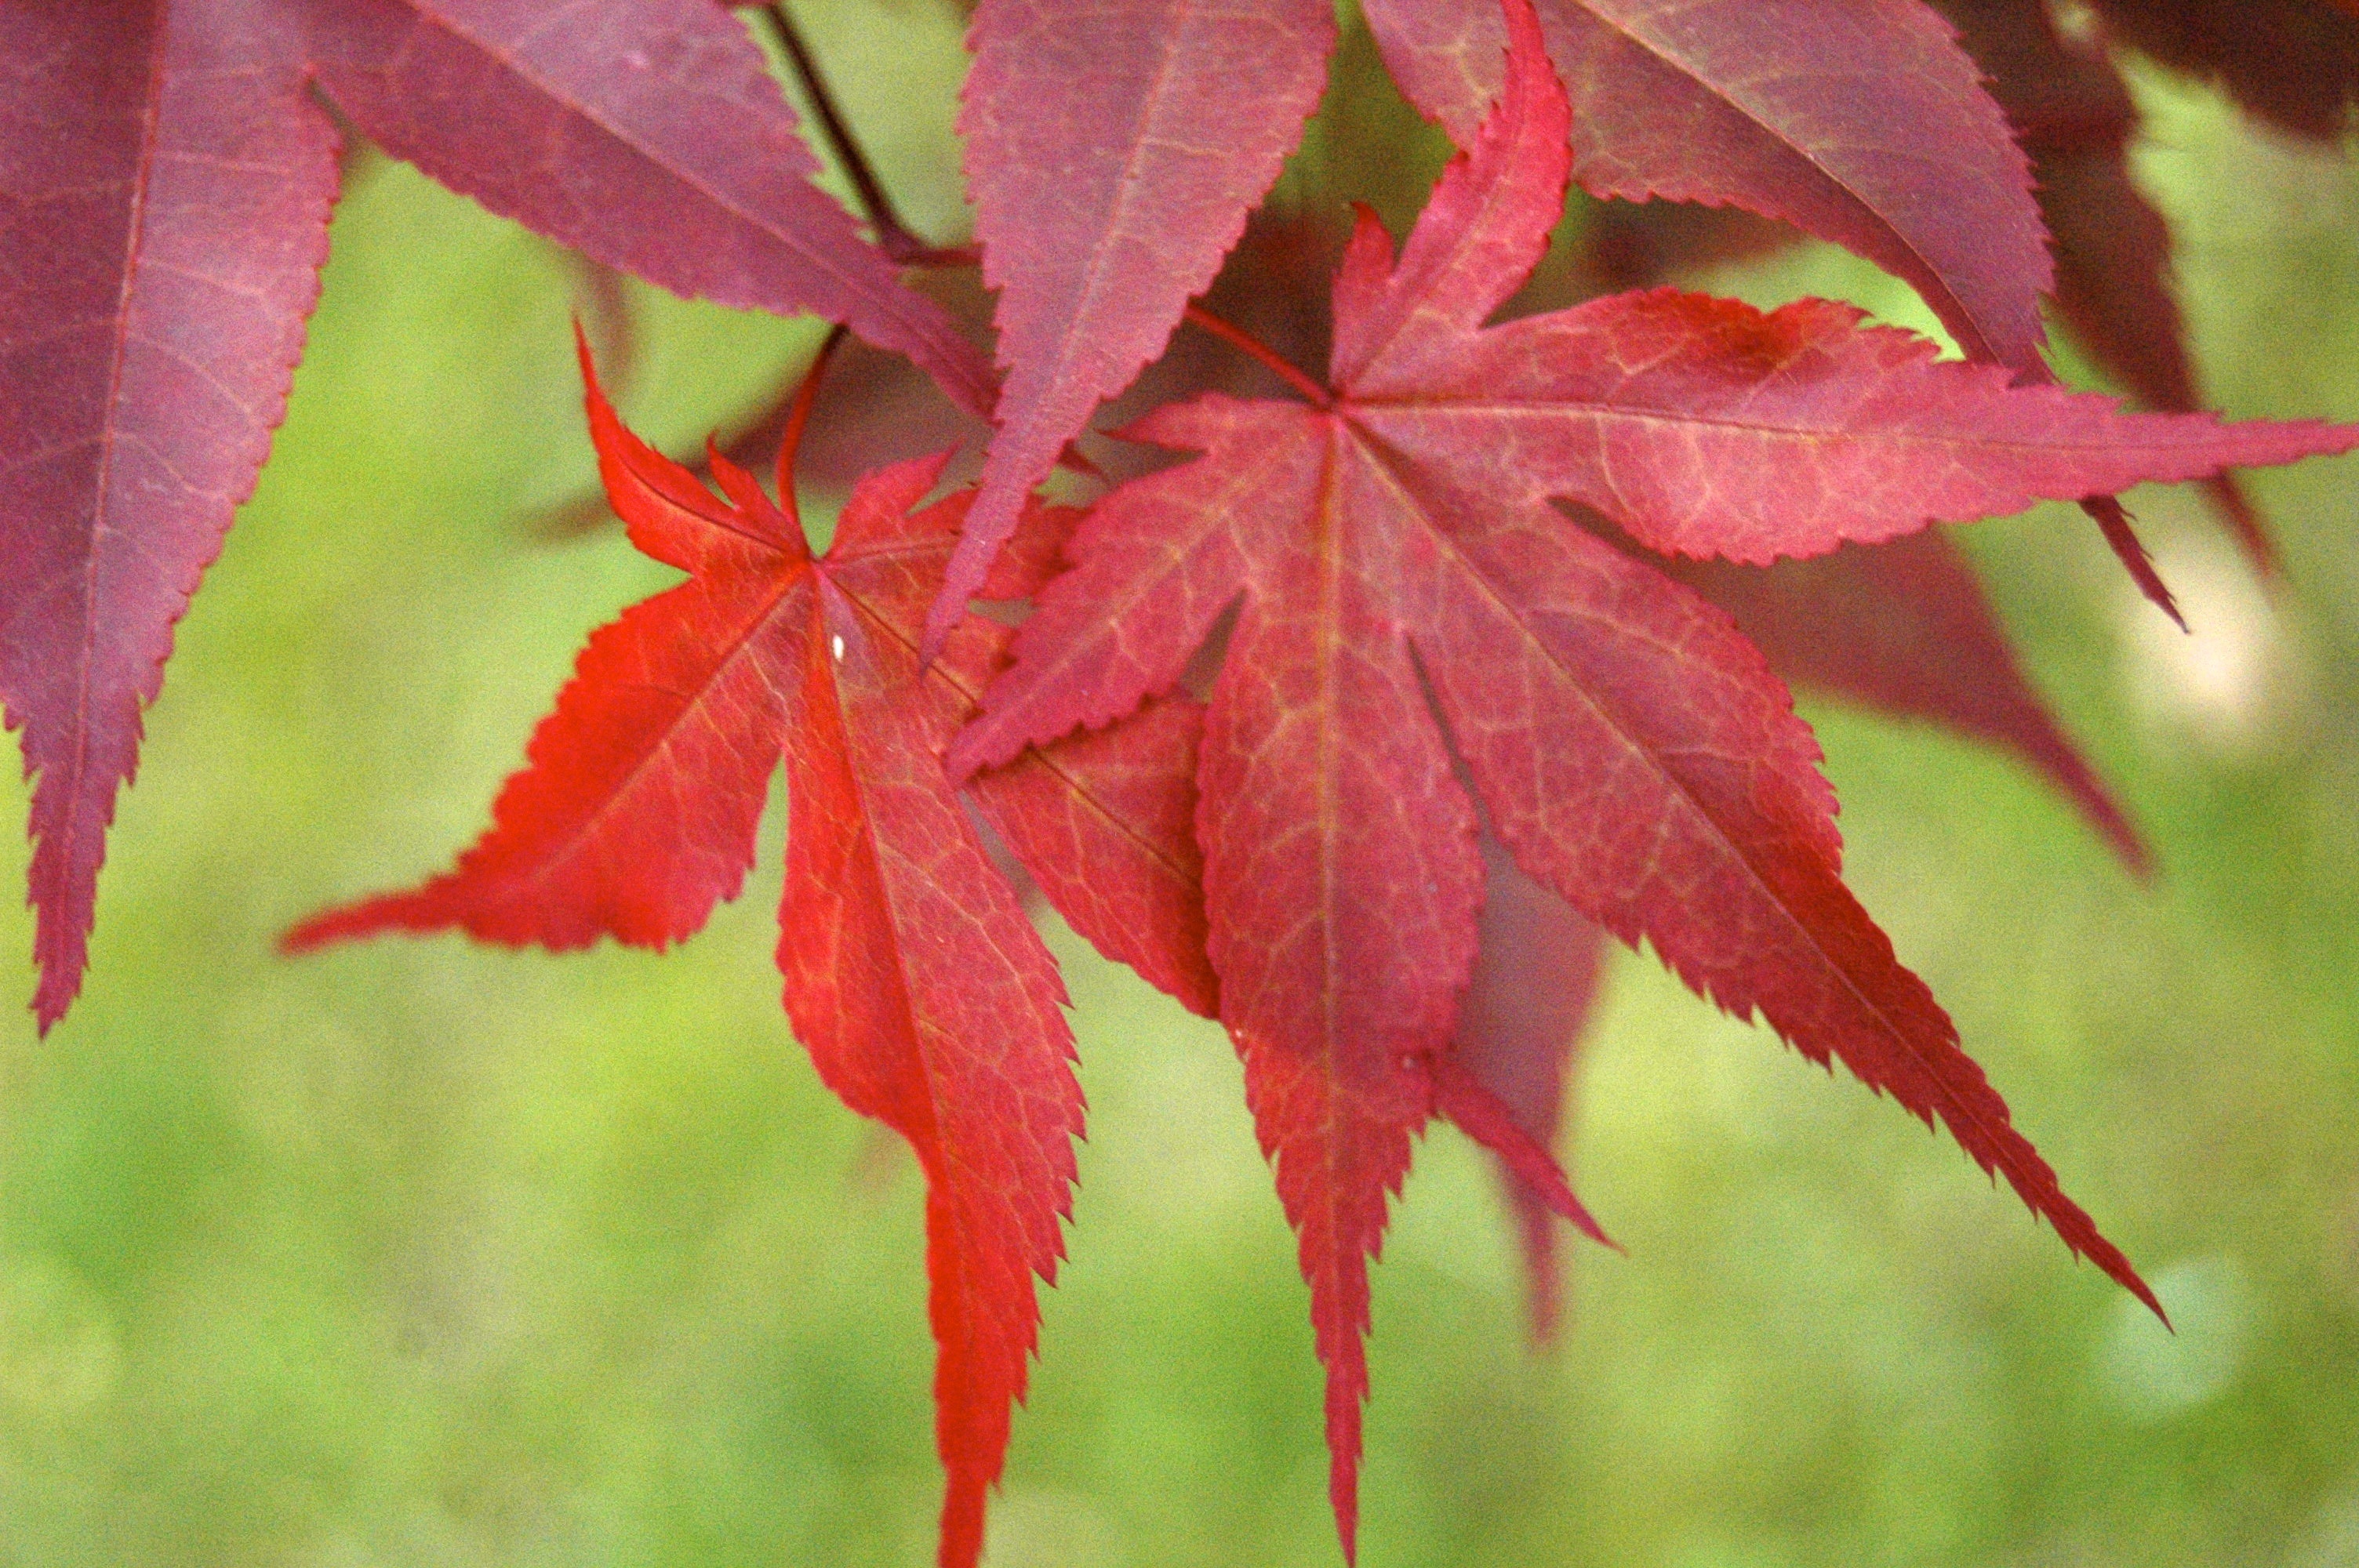
tree, branch, plant, leaf, fall, flower, foliage, red, autumn, flora, season, maple, maple tree, maple leaf, shrub, flowering plant, plant stem, woody plant, land plant